Marines

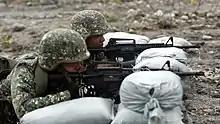
Philippine marines during an assault training exercise

The Pakistan Marines division of the Pakistan Navy was re-established on April 14, 1990, with about 3,600 men. The marines are based at PNS Qasim naval base.